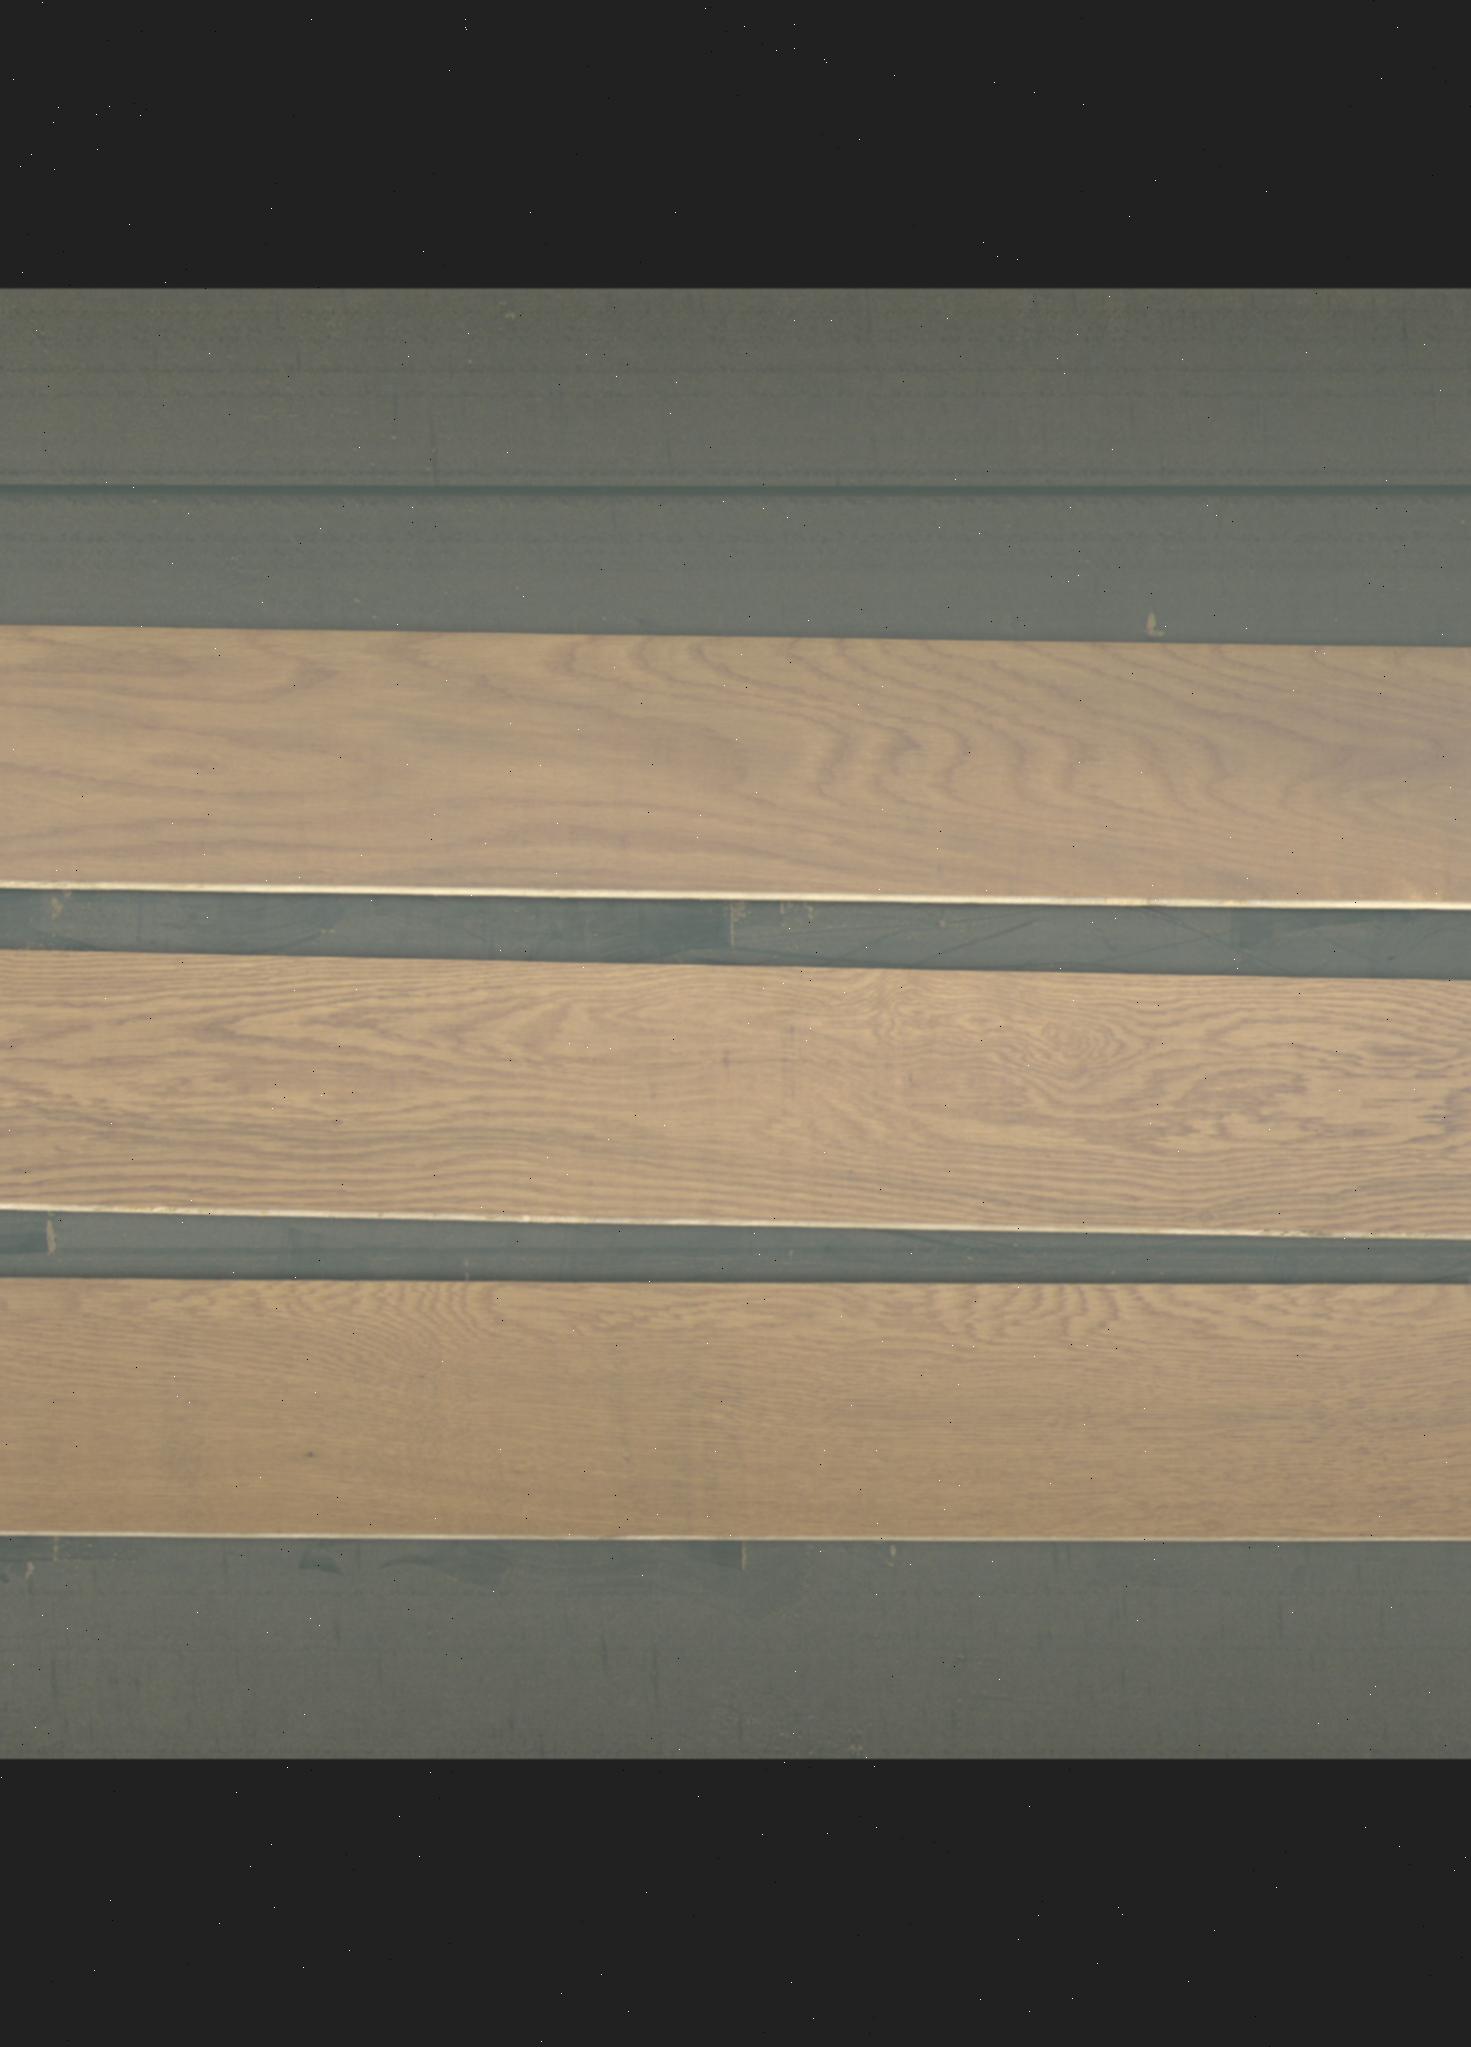
Label: mixers